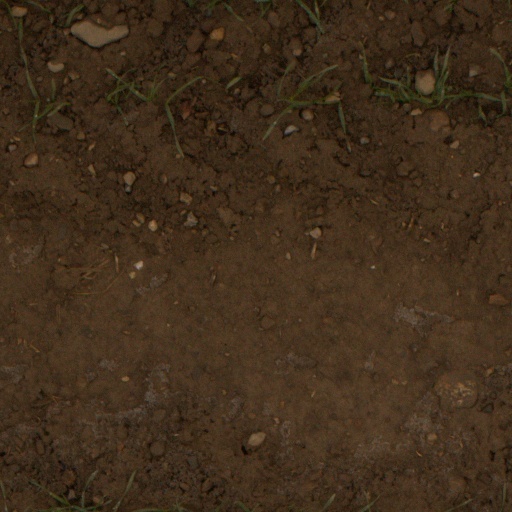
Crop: wheat